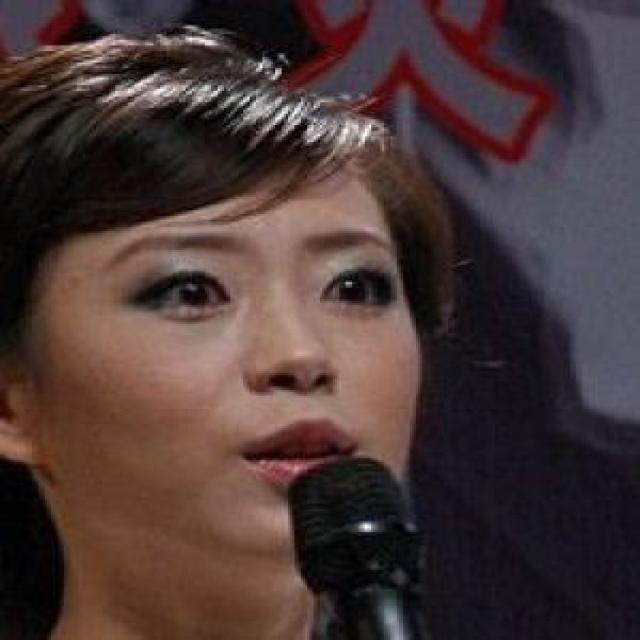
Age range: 21-44